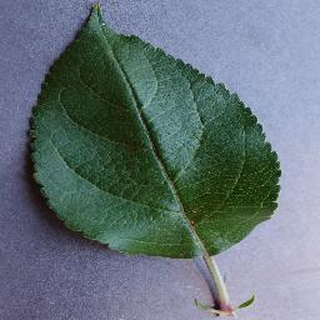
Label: healthy_apple